South Eastern and Chatham Railway

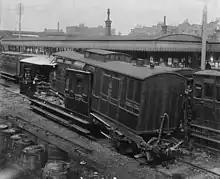
Damaged carriages from the St Johns 1898 train crash.

After the formation of the SE&CR, three minor lines were built before the formation of the Southern Railway in 1923. They were: